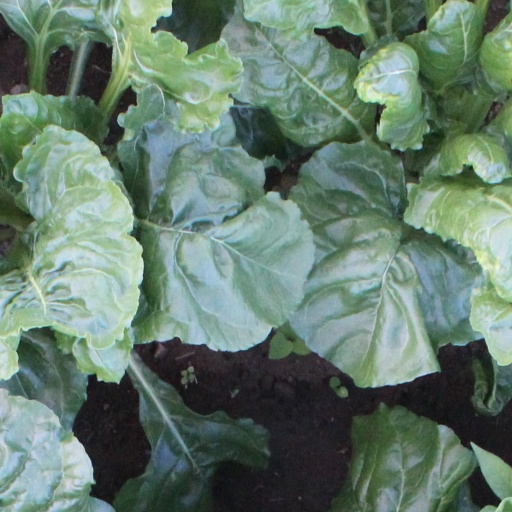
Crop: sugar beet